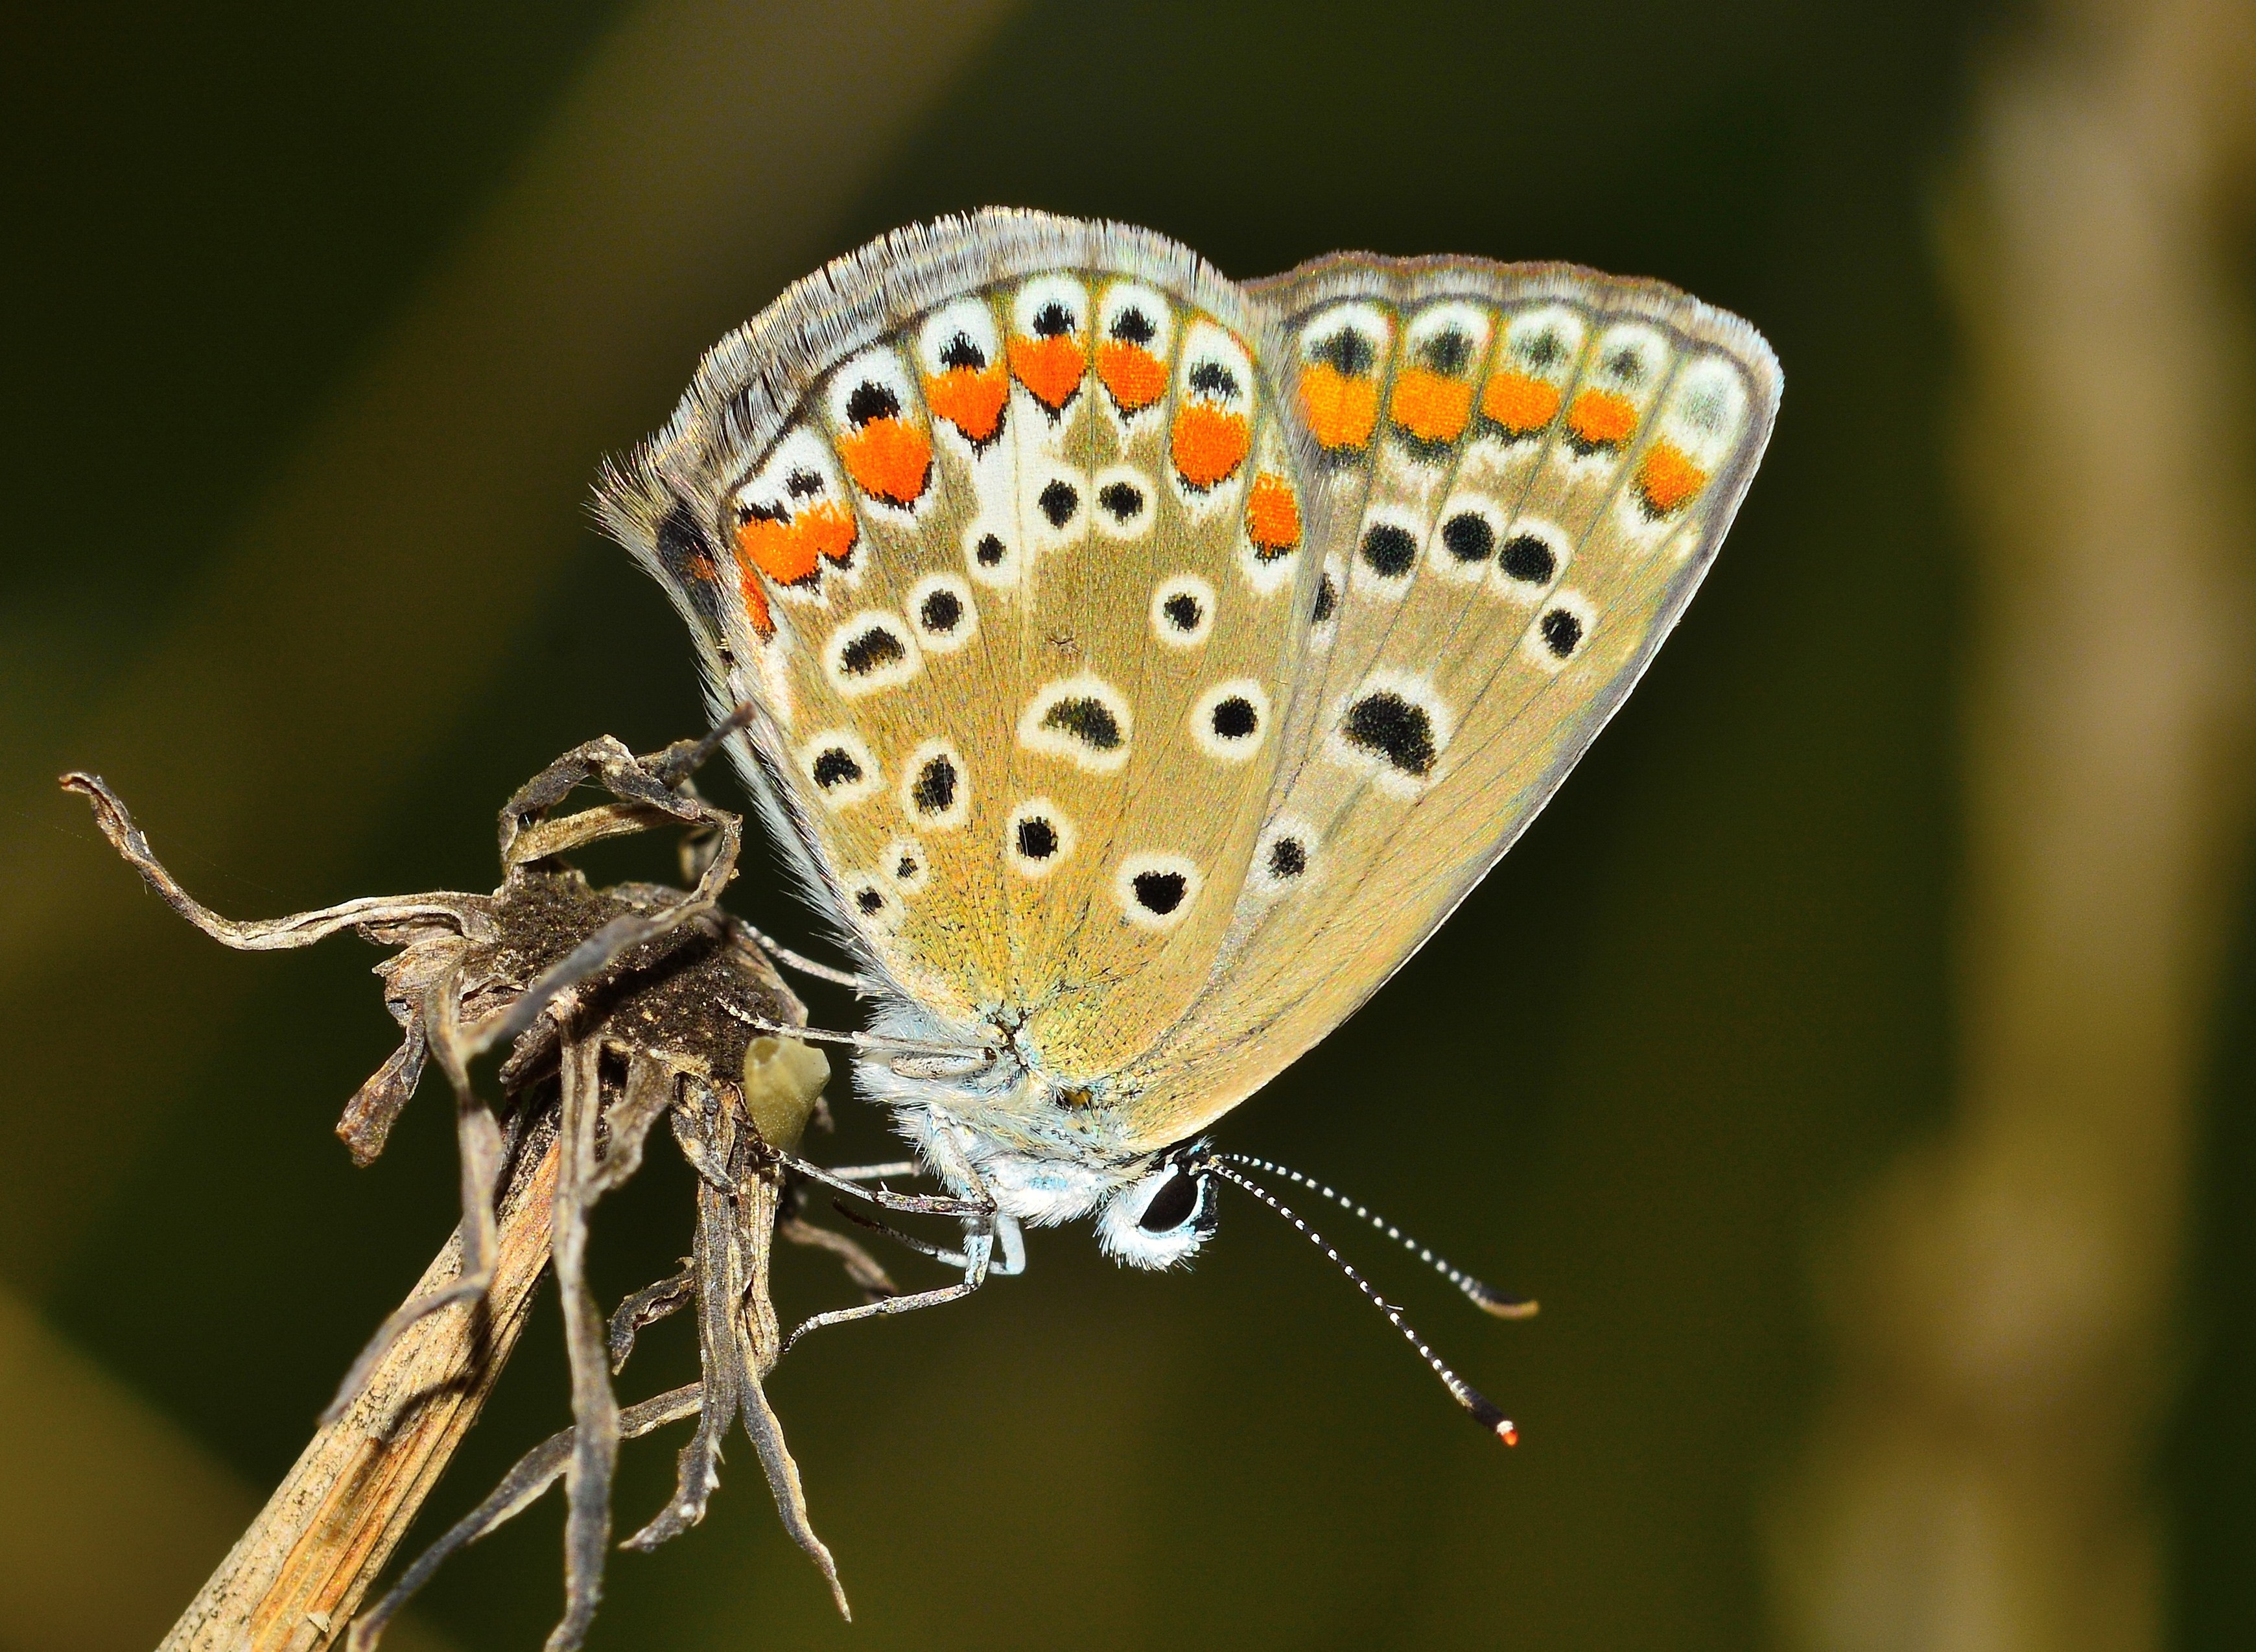
nature, photography, flower, wildlife, insect, macro, moth, butterfly, flora, fauna, invertebrate, close up, wings, macro photography, arthropod, plant stem, moths and butterflies, lycaenid, brush footed butterfly, colias